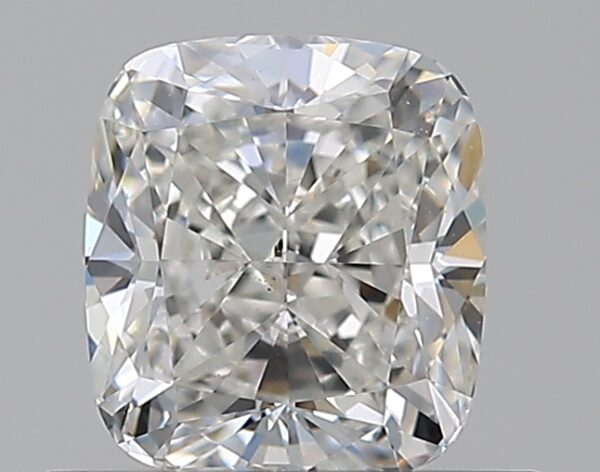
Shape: cushion
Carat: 0.72
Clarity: SI1
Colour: H
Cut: EX
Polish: EX
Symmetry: VG
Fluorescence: M
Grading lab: GIA
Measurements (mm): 5.3 x 4.75 x 3.31